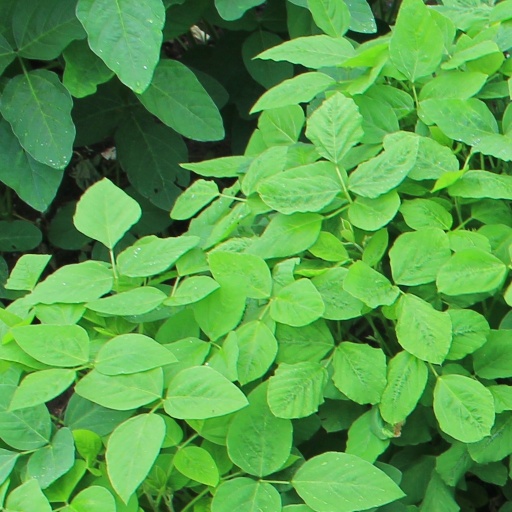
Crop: soybean